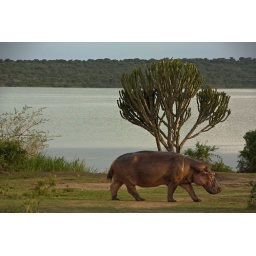
hippo walking by the side of the lake ,hippo hill, uganda